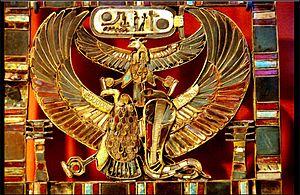
Plaque pectorale au nom de Ramsès II.
Un pectoral est un ornement vestimentaire ou corporel — le plus souvent un bijou — porté sur le thorax.